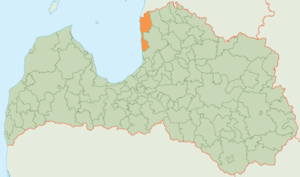
Salacgrīva est un novads de Lettonie, situé dans la région de Vidzeme. En 2009, sa population est de 9 581 habitants.